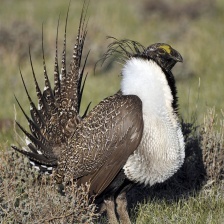
Species: GREATOR SAGE GROUSE
Scientific name: CENTROCERCUS UROPHASIANUS
ImageNet parent category: black_grouse